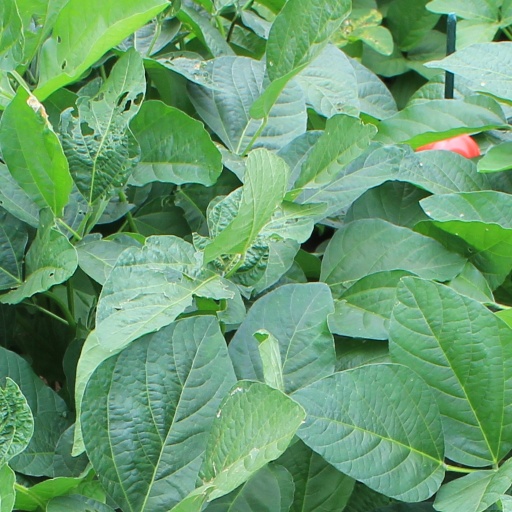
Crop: soybean